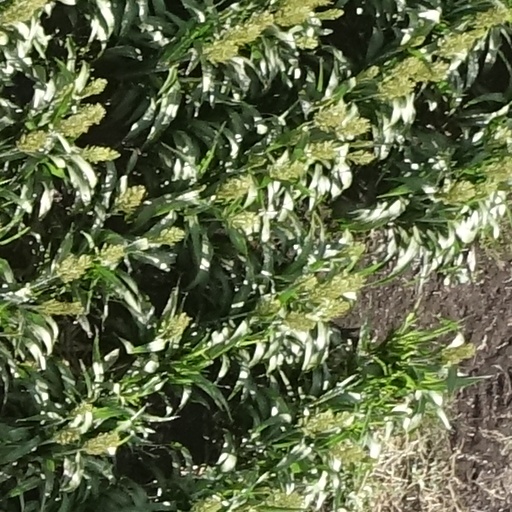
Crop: sorghum